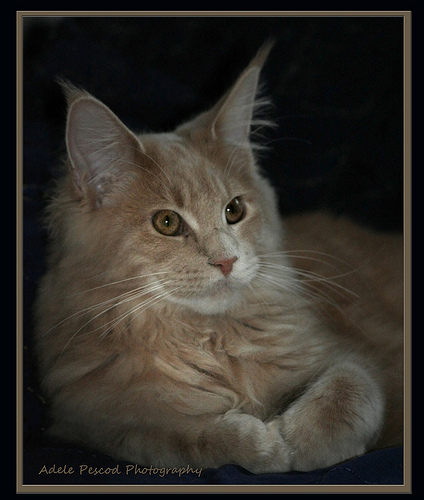
Animal: cat
Breed: maine_coon